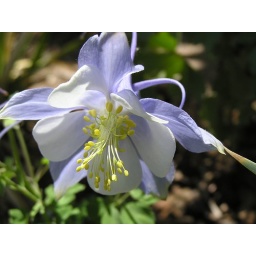
in full flower -- here, in the desert, thanks to enough water